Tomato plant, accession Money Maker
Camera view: tilt-top (135 deg); turntable rotation: 150 degrees
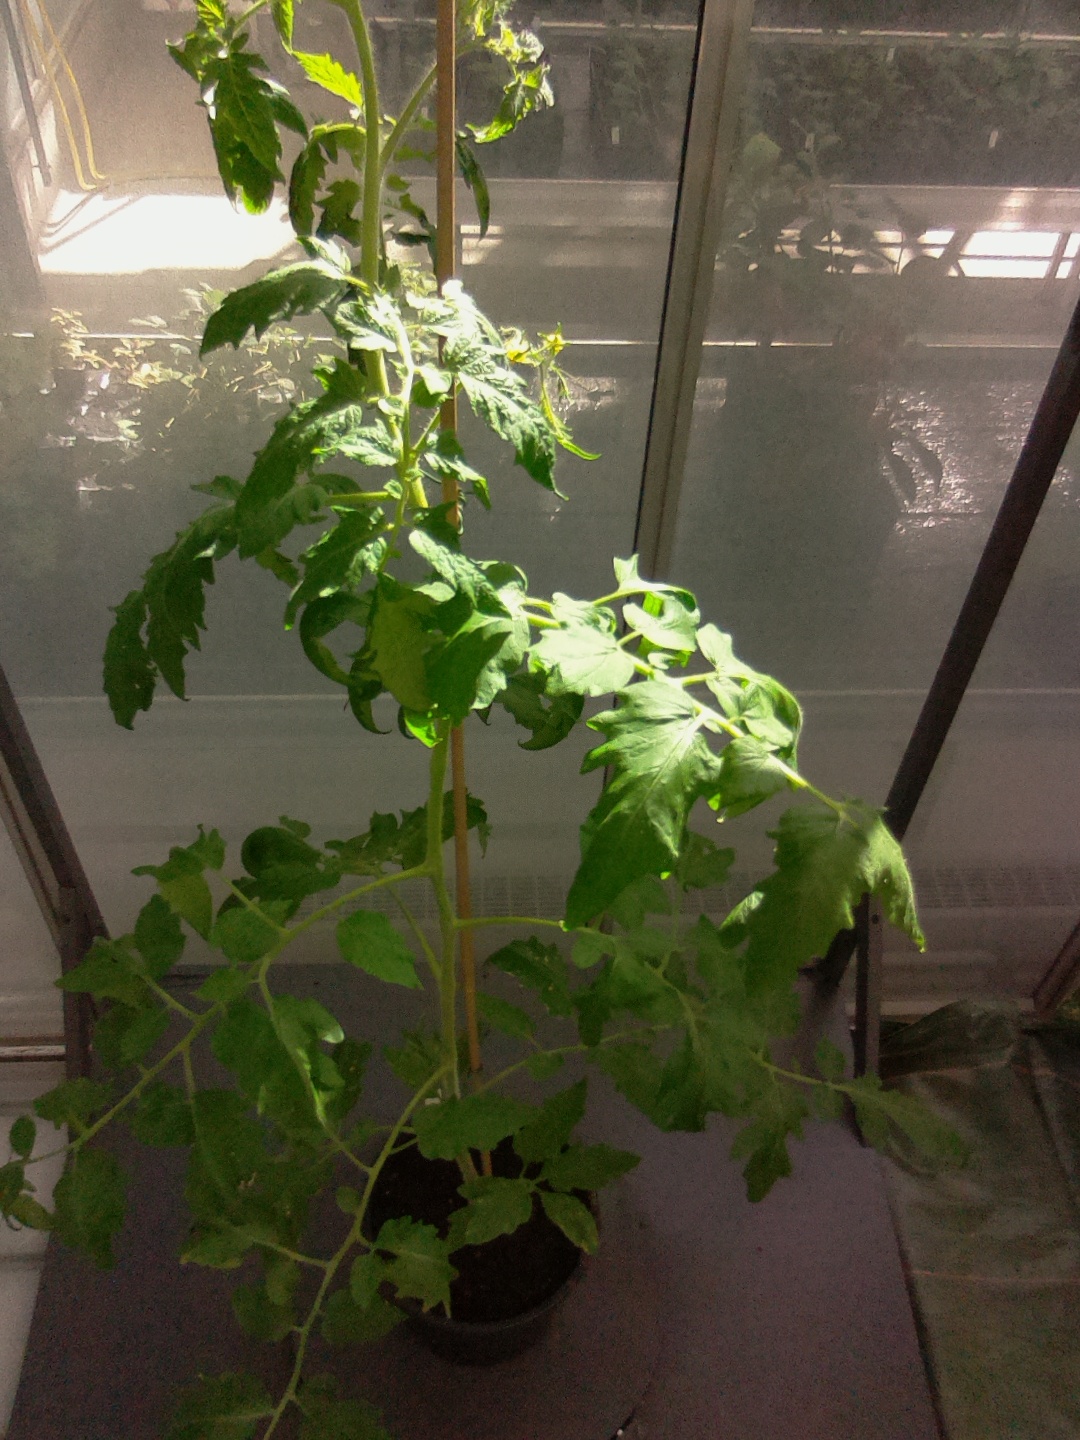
BBCH growth stage 62: 20%-30% of flowers open